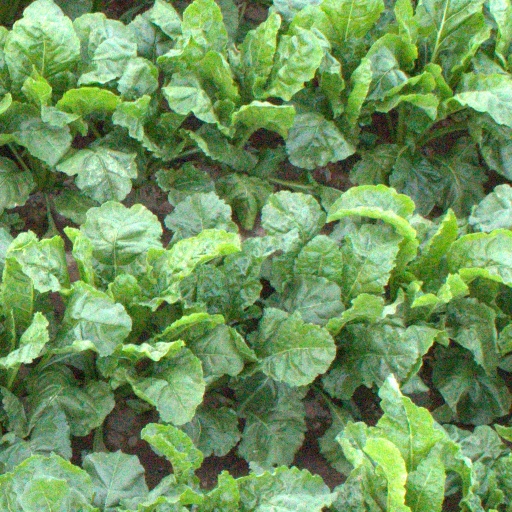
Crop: sugar beet